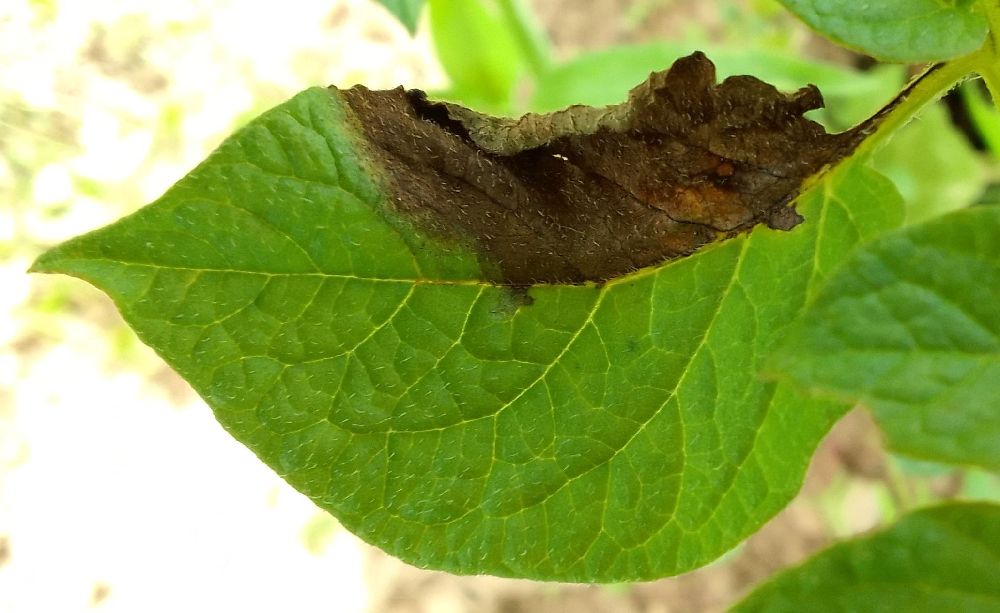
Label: Late blight